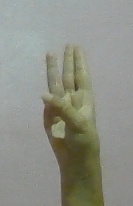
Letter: thaa